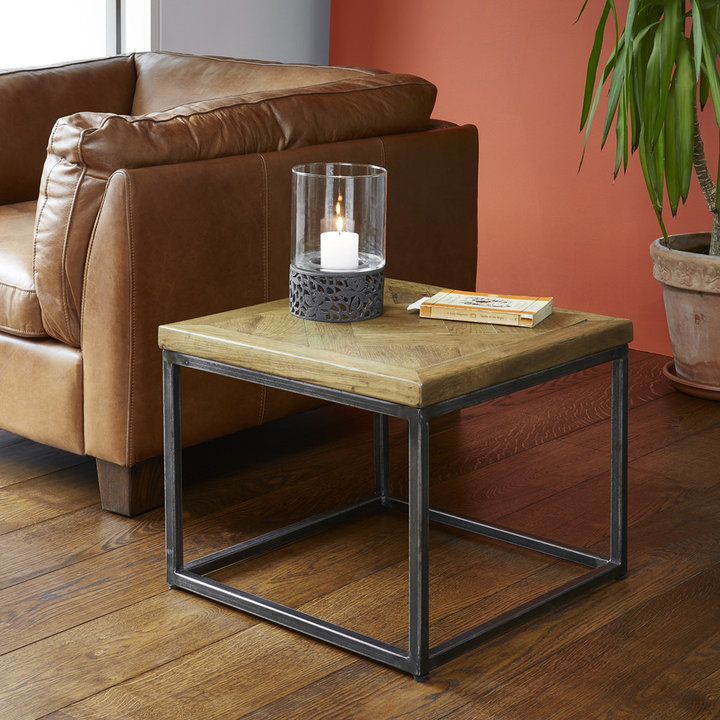
Style: Industrial